NHL on Sportsnet

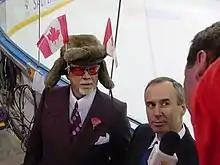
Don Cherry (until 2019) and Ron MacLean "(pictured in 2002)" are among the "Hockey Night in Canada" talent retained by Rogers.

"Hockey Night in Canada" remains in its traditional Saturday night timeslot, but rather than having games split across CBC Television stations on a regional basis, multiple games are broadcast nationally, split across CBC, Citytv, and the Sportsnet networks. FX Canada was also initially involved, with the channel typically airing an all-U.S. game. Three to five games air during the early, 7 p.m. ET window, and two more air on Sportsnet and CBC for the 10 p.m. ET/7 p.m. PT west coast window. Rogers estimated a 300% increase in the number of "Hockey Night" games available nationally under the new arrangement. Though split national/regional broadcasts are possible, arrangements will be made to ensure that viewers have on-air access to any games affected, ensuring that no Saturday night game will be unavailable to viewers on a regional basis. Alongside "HNIC", CBC also broadcast the NHL Winter Classic and All-Star Game during the 2014–15 season. The Winter Classic was removed from CBC's package and moved to Sportsnet for 2016.